Kisjankó Bori

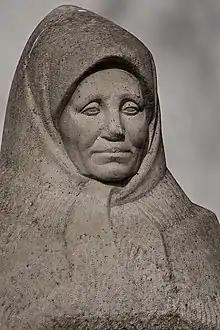

Bori was born as Borbála Molnár. Her grandfather, János Nagy, was a furrier. Due to his short stature, he was given the nickname Kisjankó. His daughter, Bori, worked in a store, and additionally embroidered and designed patterns. Her talent was inherited by her daughter Barbara Molnár, then Mártan Gaspar. After getting married, she gave birth to six children, two of whom died. She raised 4 sons. She designed new patterns. For her works, she was awarded the title of Master of Folk Art. In 2012, the art of the Matyó people, including folk embroidery, was added by UNESCO to the UNESCO Intangible Cultural Heritage Lists.